James Coor

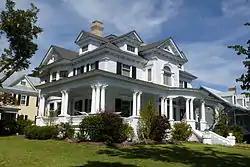
Coor-Bishop House

Coor also designed and built the Coor-Bishop House in New Bern in about 1767. As a skilled architect, Coor may also have been involved in building the Tryon Palace in New Bern.